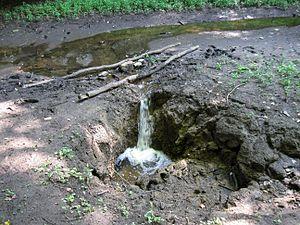
L'infiltration de Gleißenbachs, située à environ 500 mètres au nord de l'étang de Deiniger (=écoulement de l'étang de Deininger, qui se fait d'abord dans la rivière Gleißental, puis après quelques centaines de mètres de s'enfonce dans le sol
Un étang est une étendue d'eau stagnante, située dans une cuvette naturelle résultant de l'imperméabilité du sol ou dans une cuvette imperméable creusée par l'homme, l'étang est délimité à l'intérieur des terres. Le mot étang est employé en Belgique pour désigner une mare.